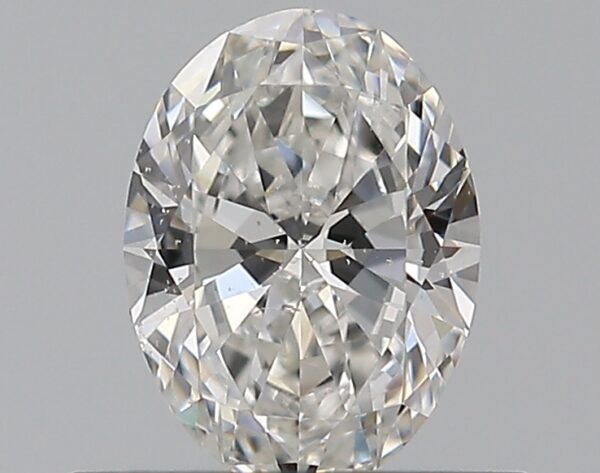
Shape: oval
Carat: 0.5
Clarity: SI1
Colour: F
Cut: EX
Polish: EX
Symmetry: VG
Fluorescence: N
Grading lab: GIA
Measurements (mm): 6.18 x 4.58 x 2.68